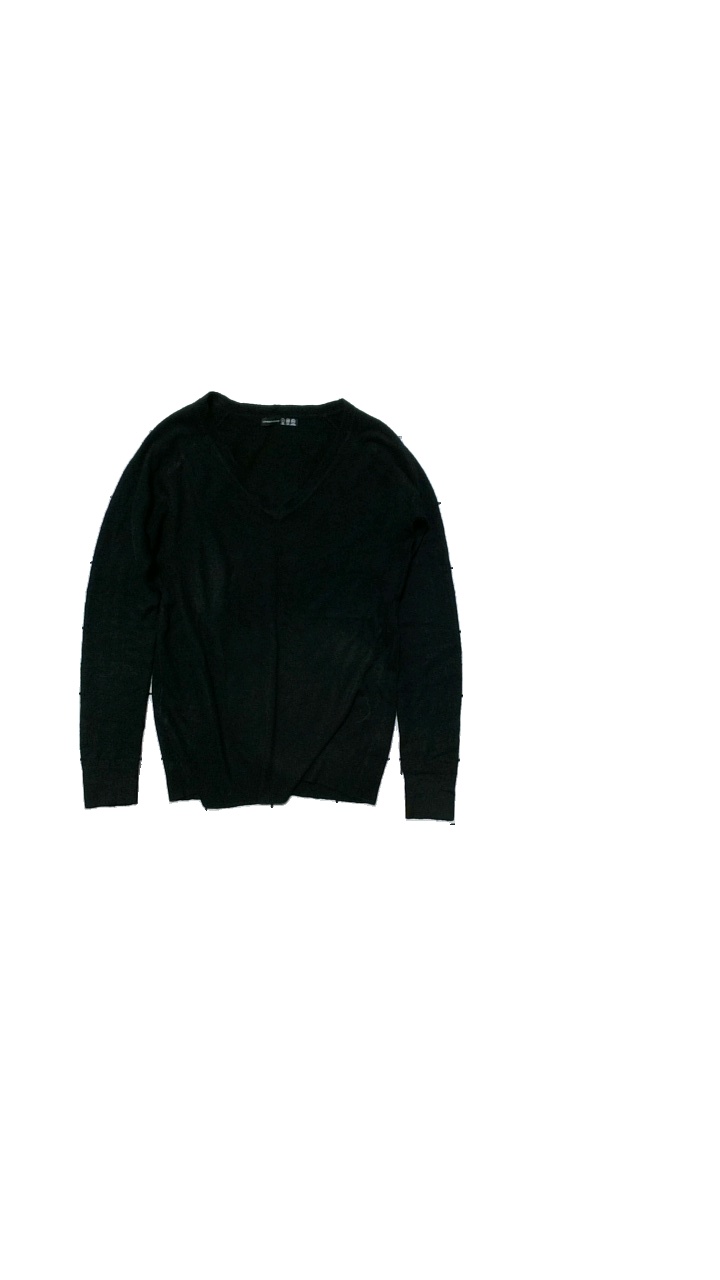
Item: Sweater (Ladies)
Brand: Atmosphere
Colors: Black
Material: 100% acrylic
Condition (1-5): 3
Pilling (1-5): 3
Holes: Minor
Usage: Export
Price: <50